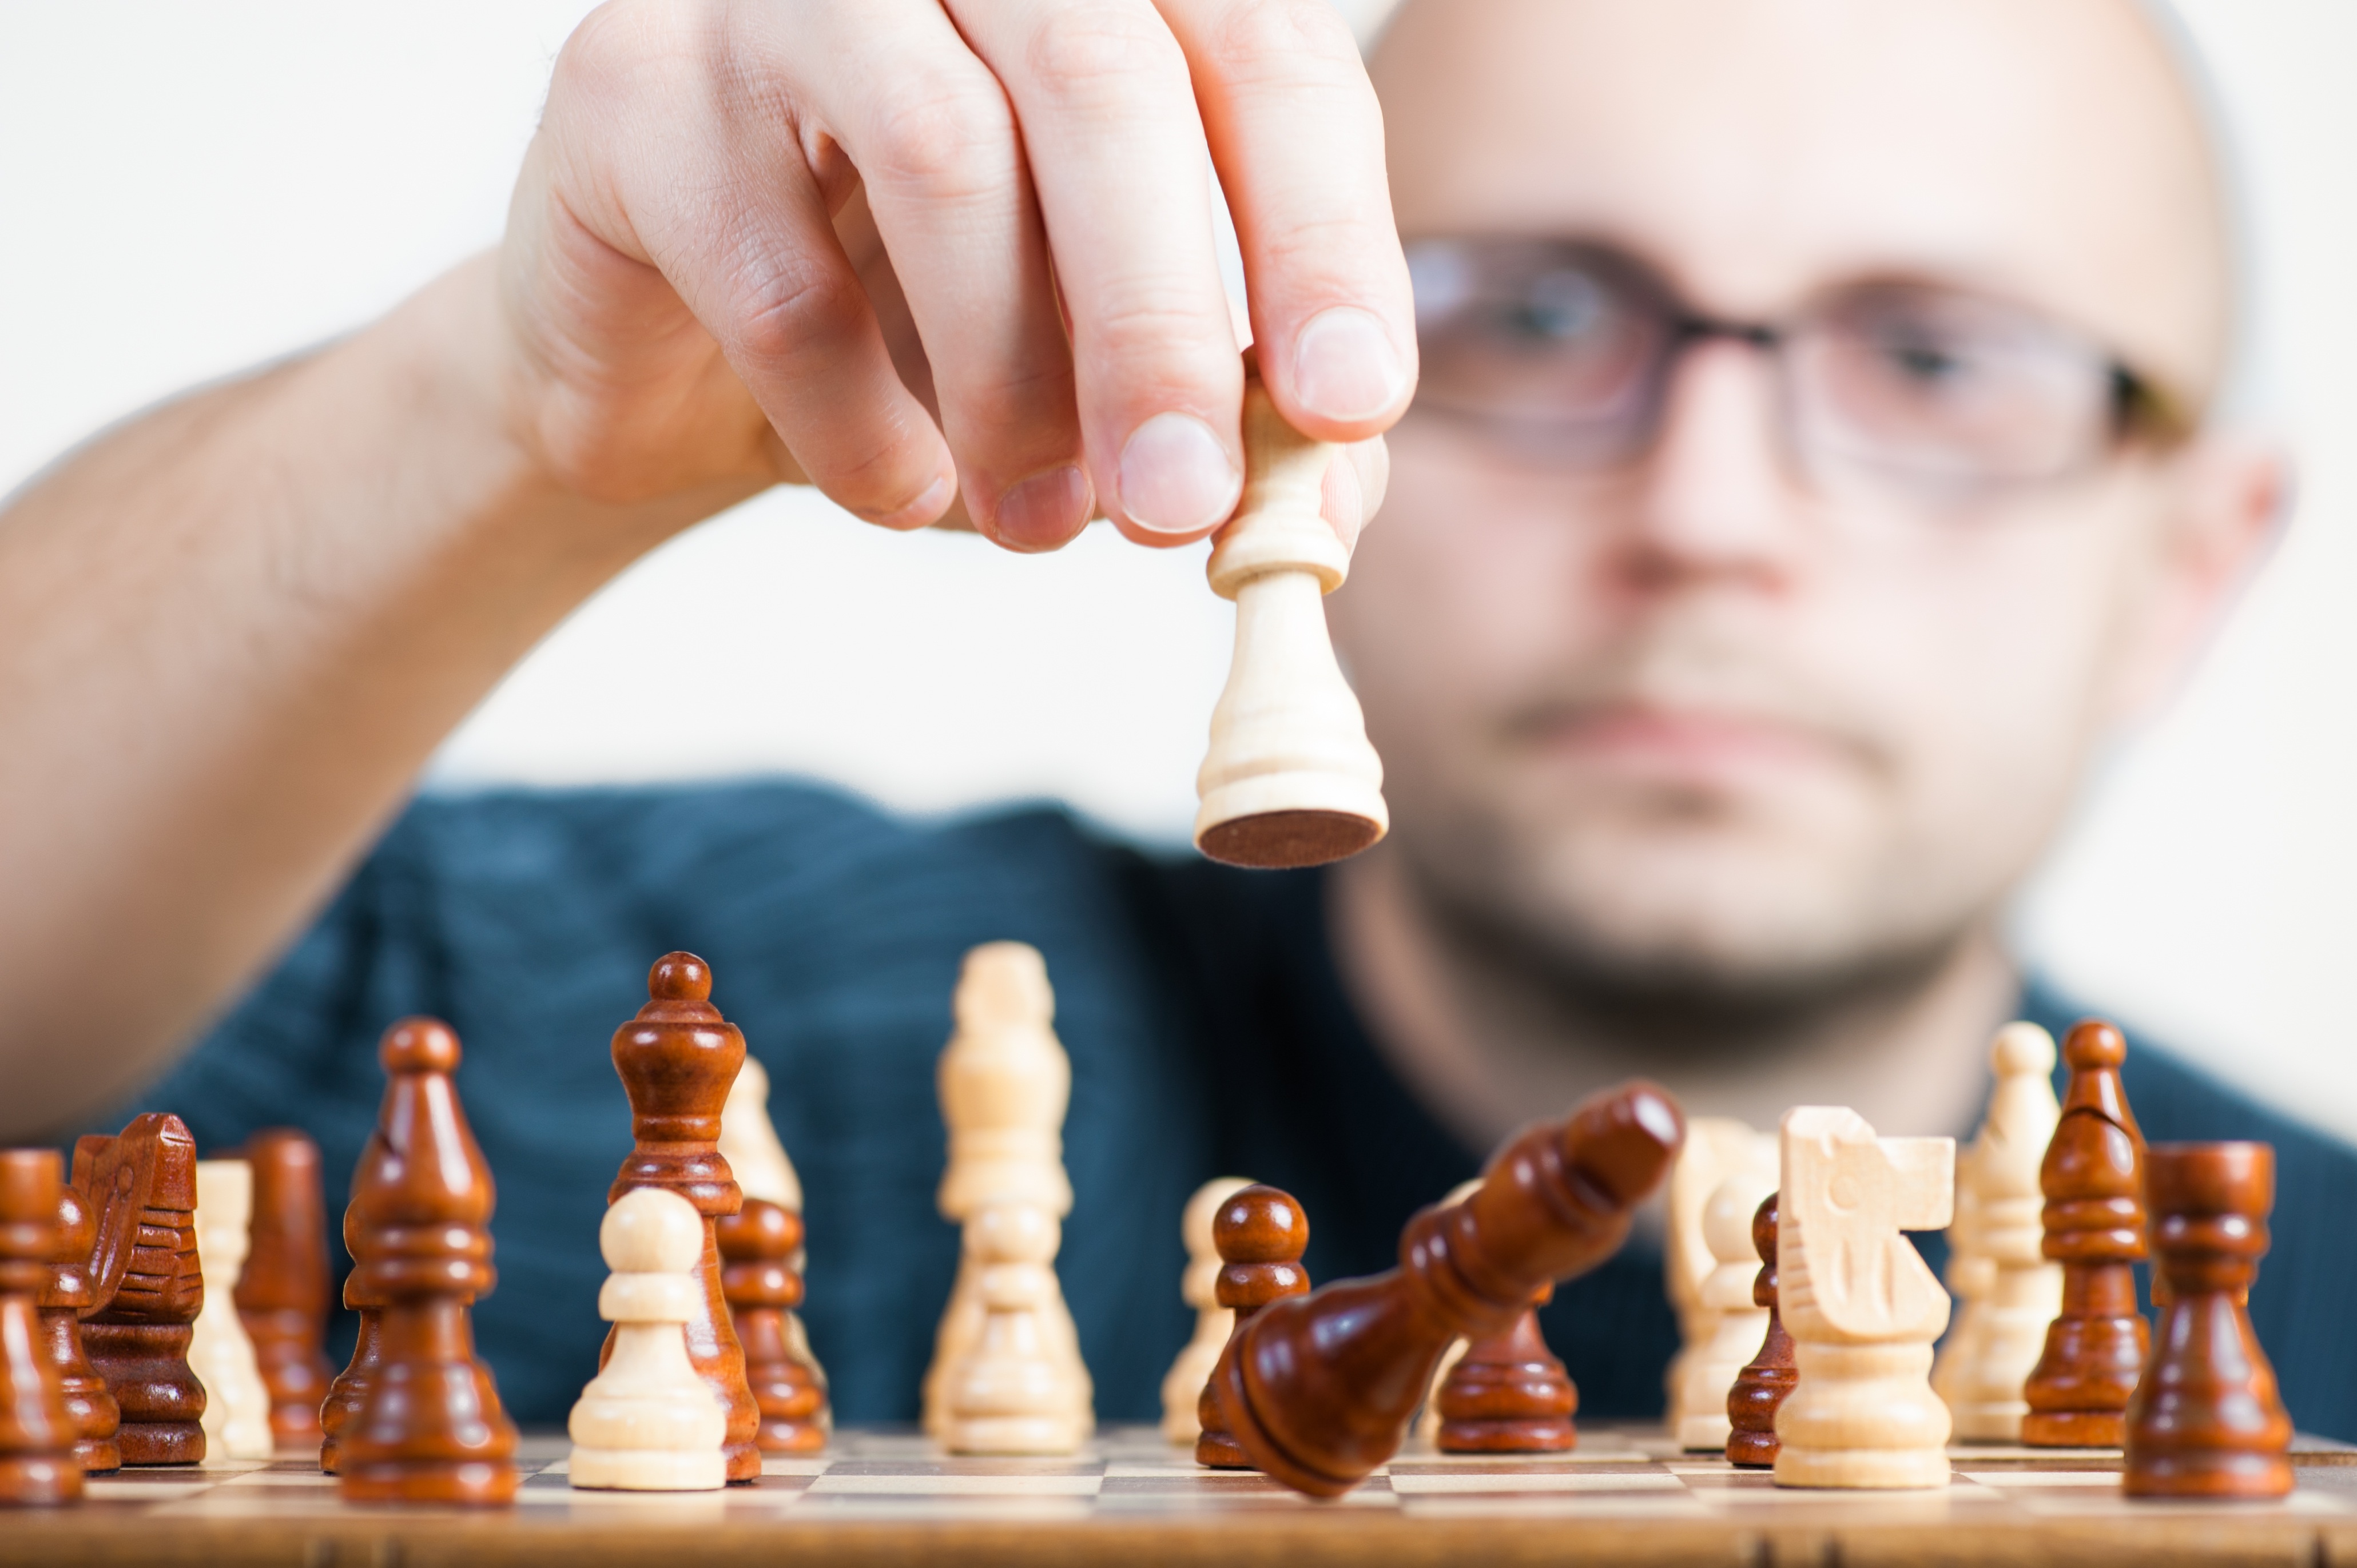
white, game, play, male, recreation, think, black, thoughtful, board game, fun, king, figure, sports, chess, queen, pawn, games, champion, practice, challenge, stick, serious, tactics, win, schedule, strategic, clever, keeps, the player, checkerboard, the winner of the, indoor games and sports, tabletop game, the strategy, the championship, prevx, the cunning